Thurstaston Hall

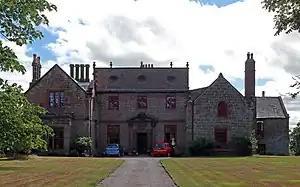
The hall in 2018

Thurstaston Hall is a country house in the village of Thurstaston, Wirral, Merseyside, England. The house is built in stone and brick, it is in two storeys, and it has a U-shaped plan. The oldest part, the west wing, was built in the 14th century, the central block dates from 1680, and the east wing was added in 1836. The hall is recorded in the National Heritage List for England as a designated Grade II* listed building, and the gate piers in the drive leading to the hall are designated Grade II.